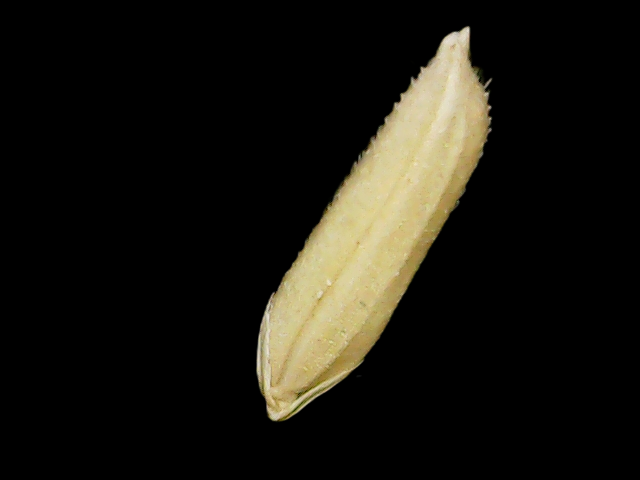
Rice variety: Binadhan19